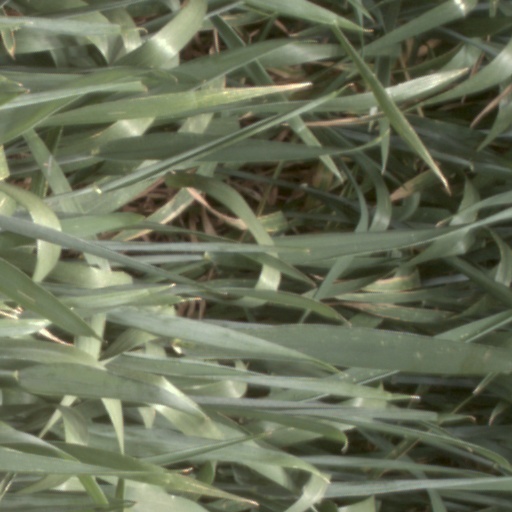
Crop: wheat